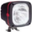
Label: lamp